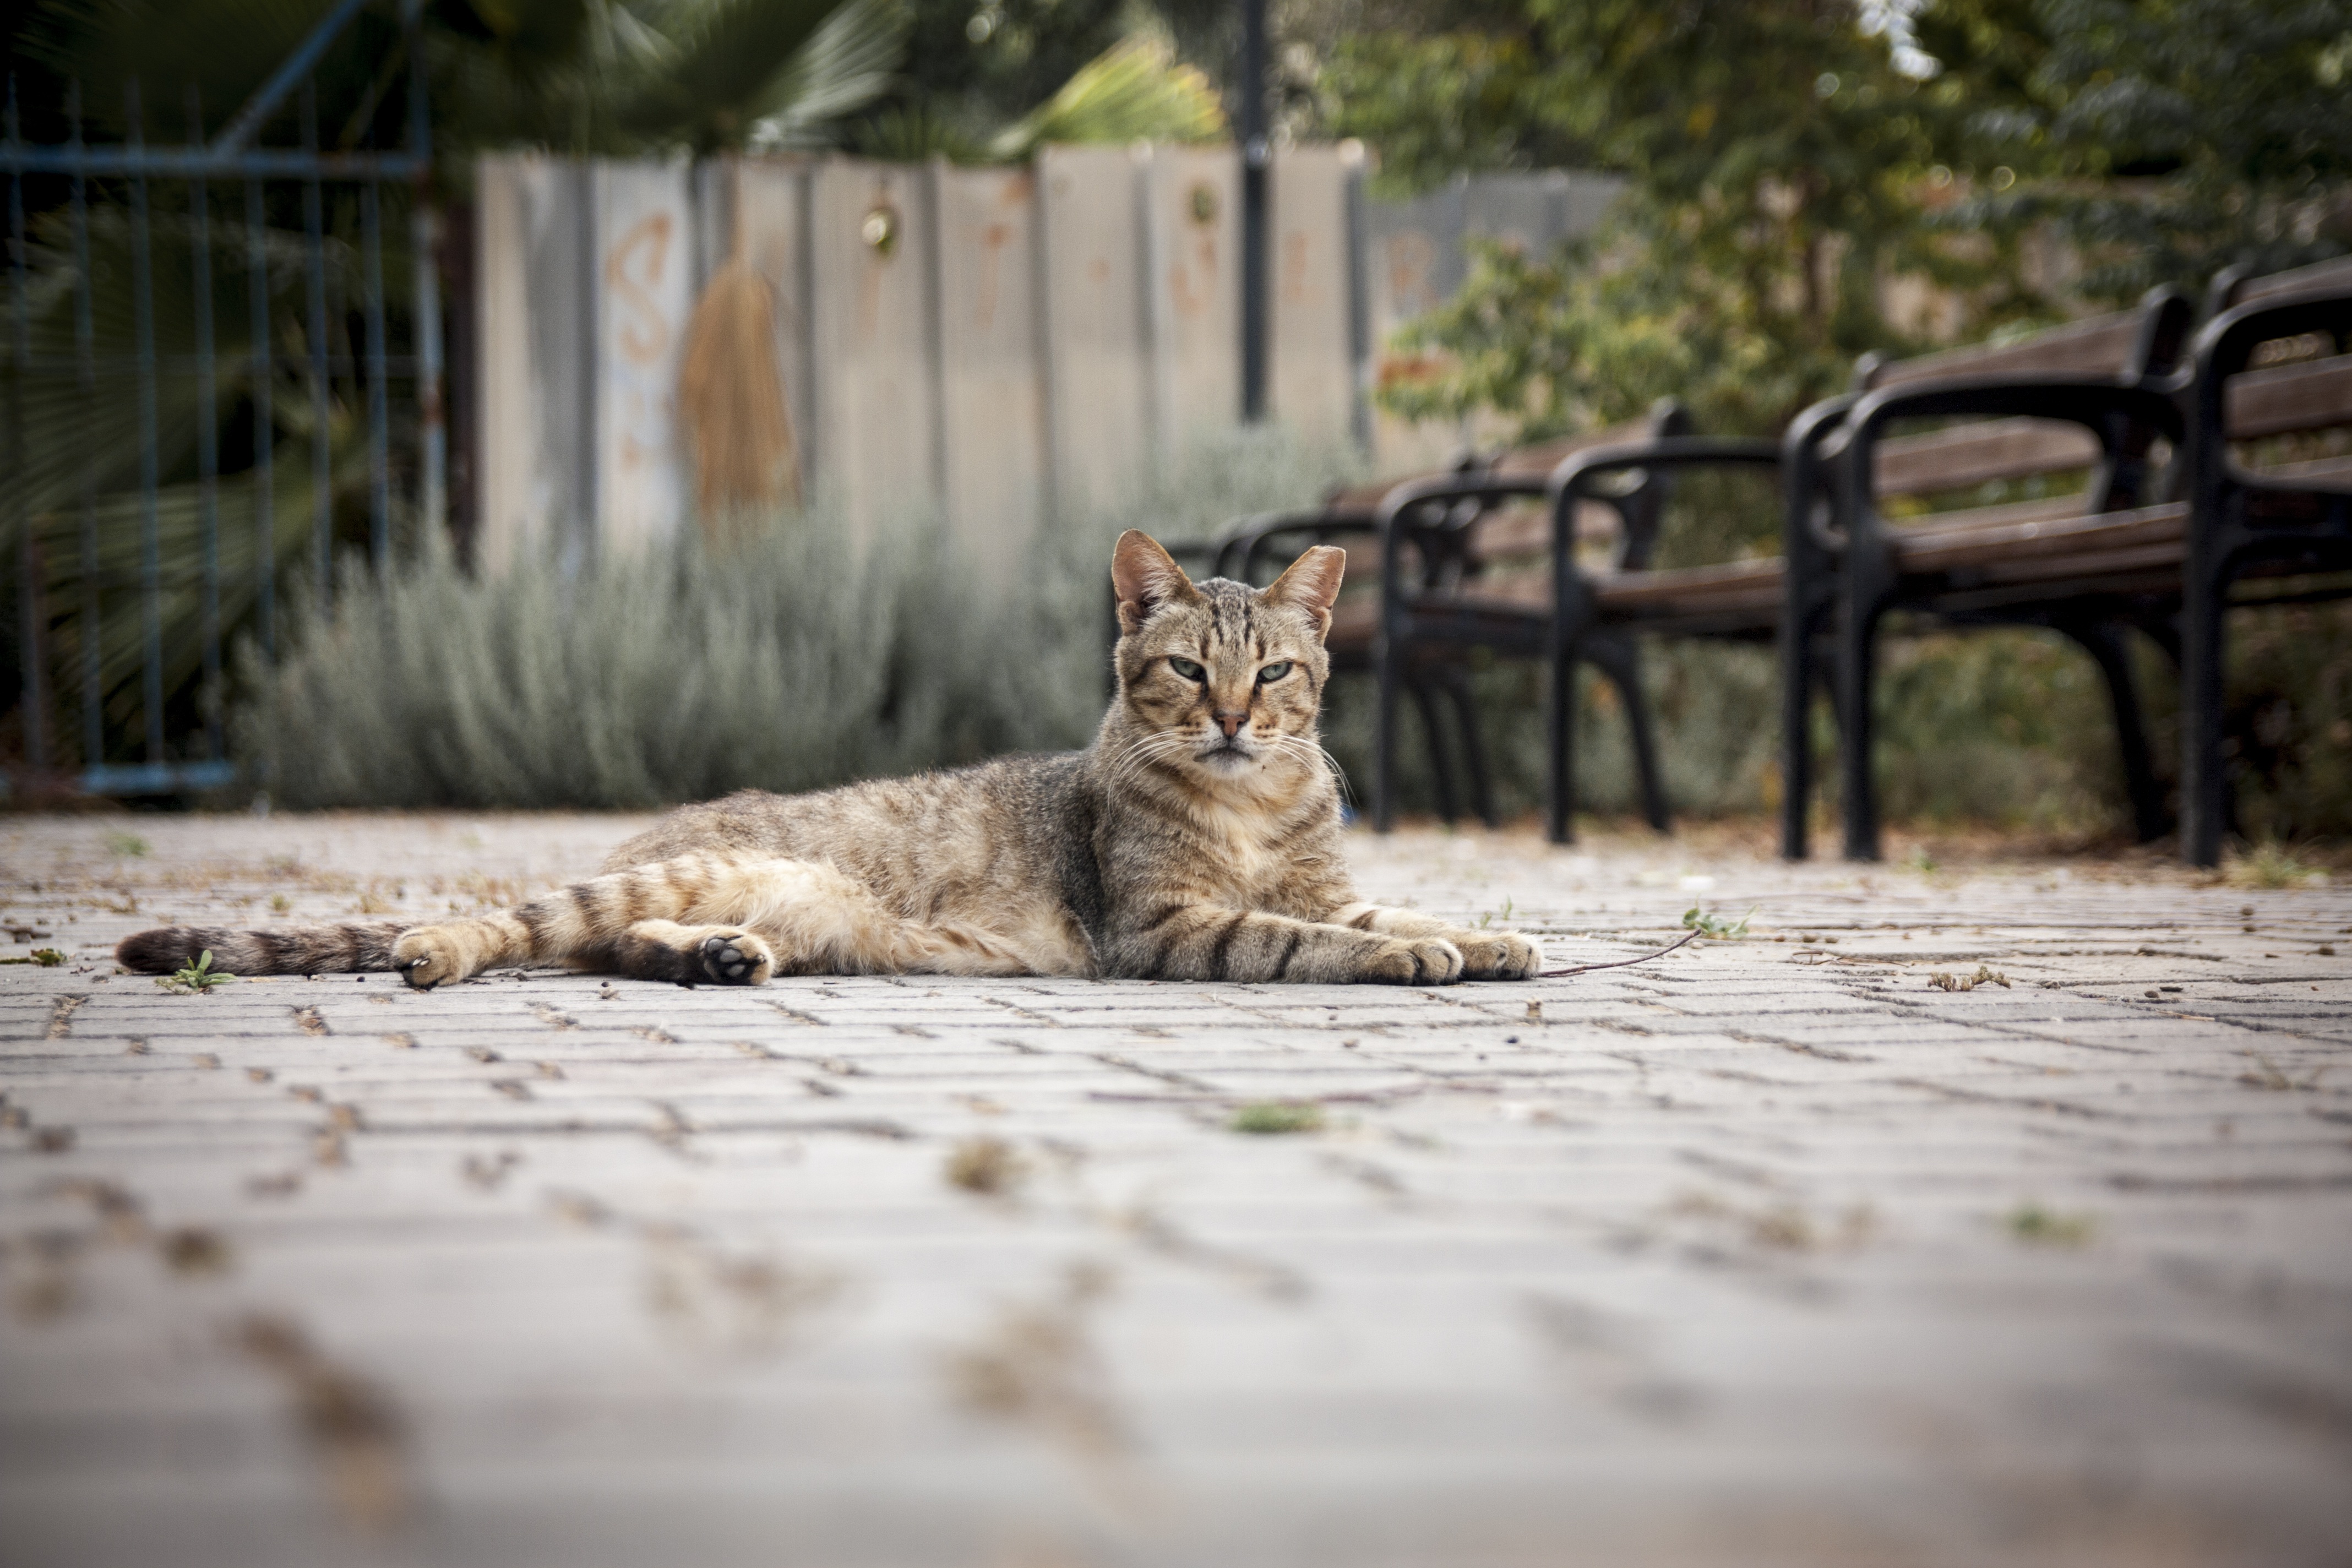
street, city, animal, cute, urban, wildlife, zoo, pet, fur, fluffy, cat, feline, mammal, fauna, eyes, homeless, lovely, soft, domestic, cuddly, adorable, softness, lovable, homelessness, wild cat, small to medium sized cats, cat like mammal